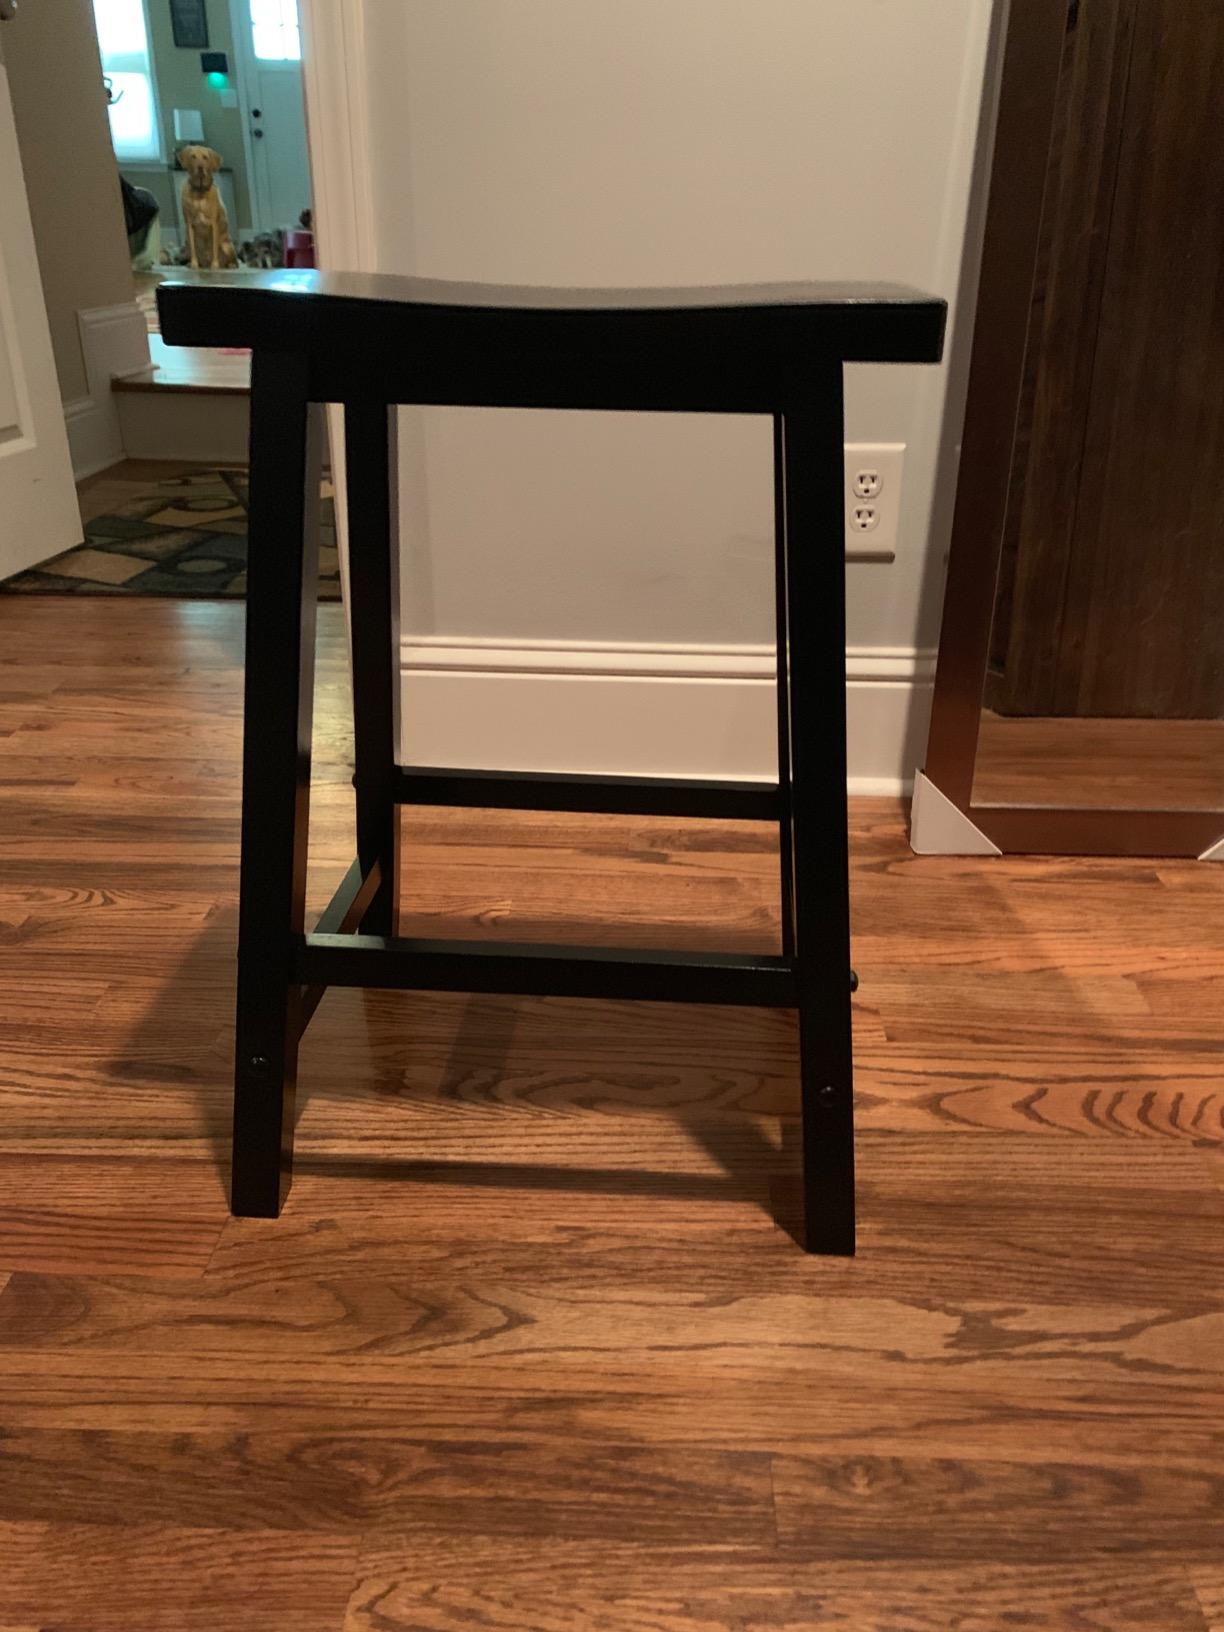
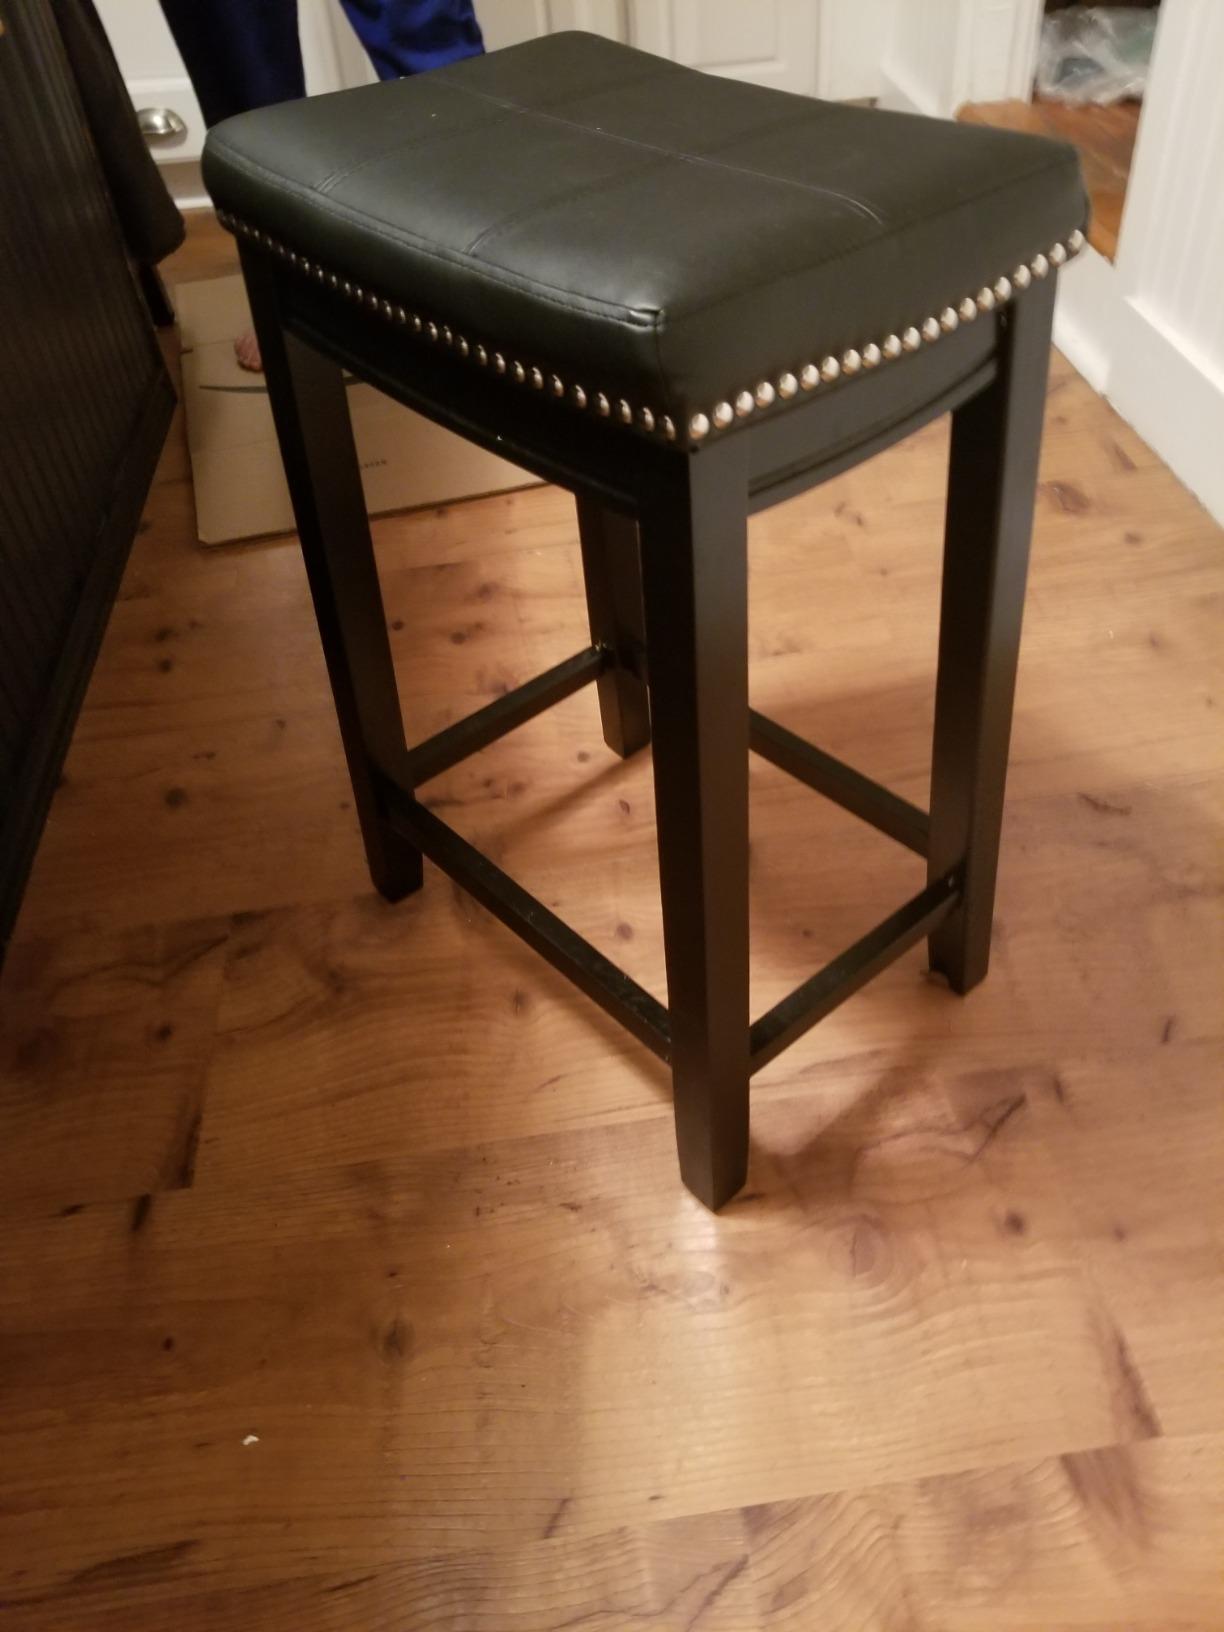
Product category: stool
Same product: no